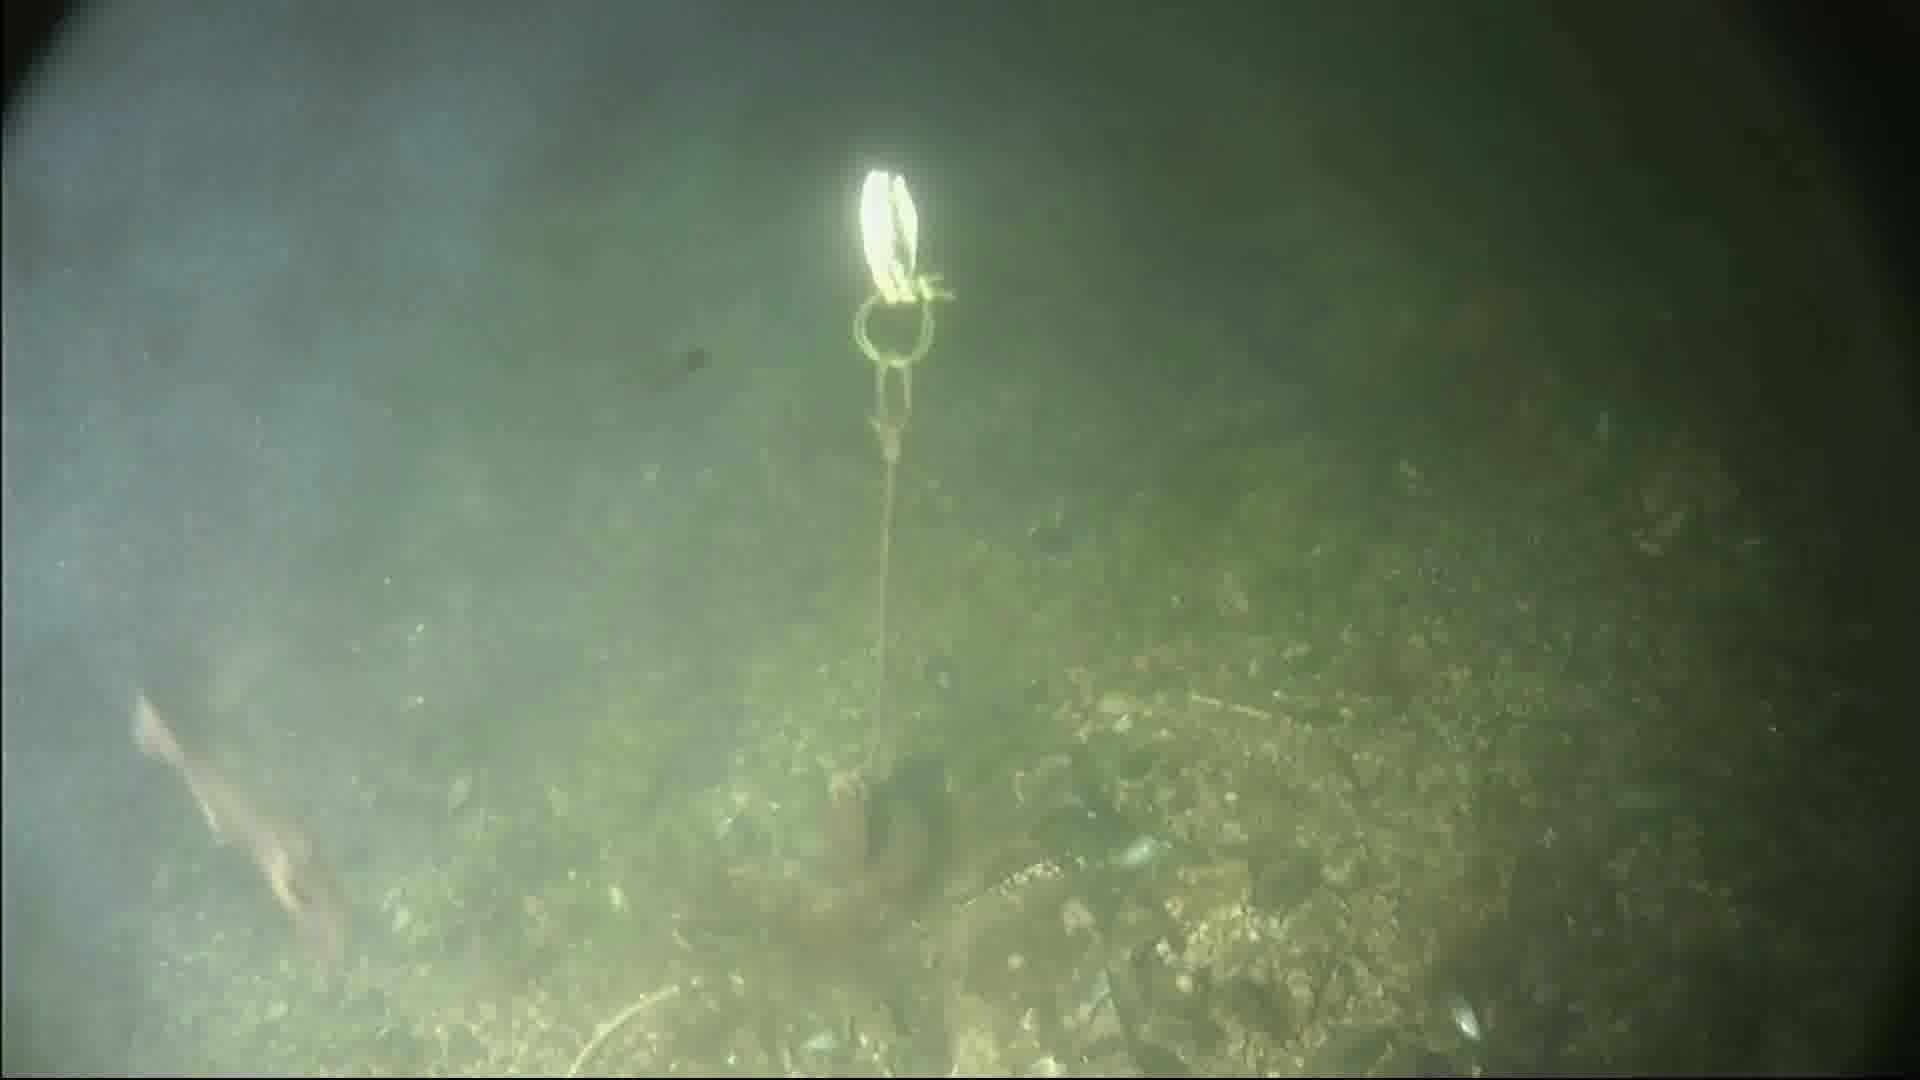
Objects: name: shrimp